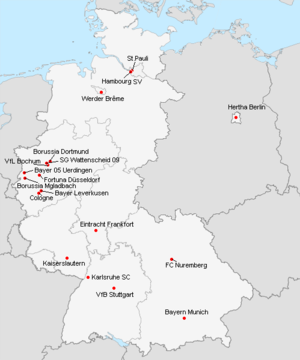
Répartition des clubs en 1.Bundesliga 1990-1991.
La saison 1990-1991 de 1. Bundesliga était la vingt-huitième édition de la première division allemande.